Rey Valera

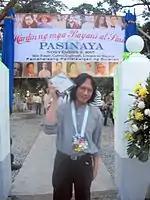
Rey Valera at the "Hardin ng Mga Bayani at Sining", Malolos City, Bulacan

On November 9, 2006, Valera was inducted to Bulacan's own "Walk of Fame", in the "Hardin ng Mga Bayani at Sining" ( The Garden of the Heroes and Arts/Artists), Malolos City, Bulacan.